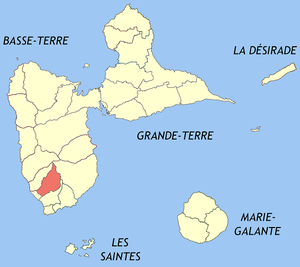
Saint-Claude est une commune française située sur l'île de Basse-Terre dans le département de la Guadeloupe dans les Petites Antilles. Localisée sur les hauteurs de Basse-Terre, au pied de la Soufrière, la ville est connue notamment pour ses sources thermales et ses sources d'eau ainsi que pour le Camp Jacob, un ancien hôpital militaire devenu l'un des campus de l'université des Antilles. C'est l'une des villes-centres d'une agglomération de plus de 51 000 habitants, l'unité urbaine de Basse-Terre.